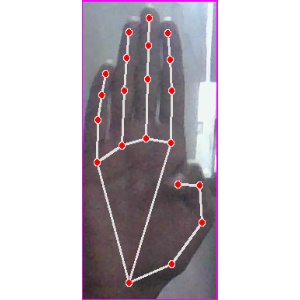
अक्षर: झ